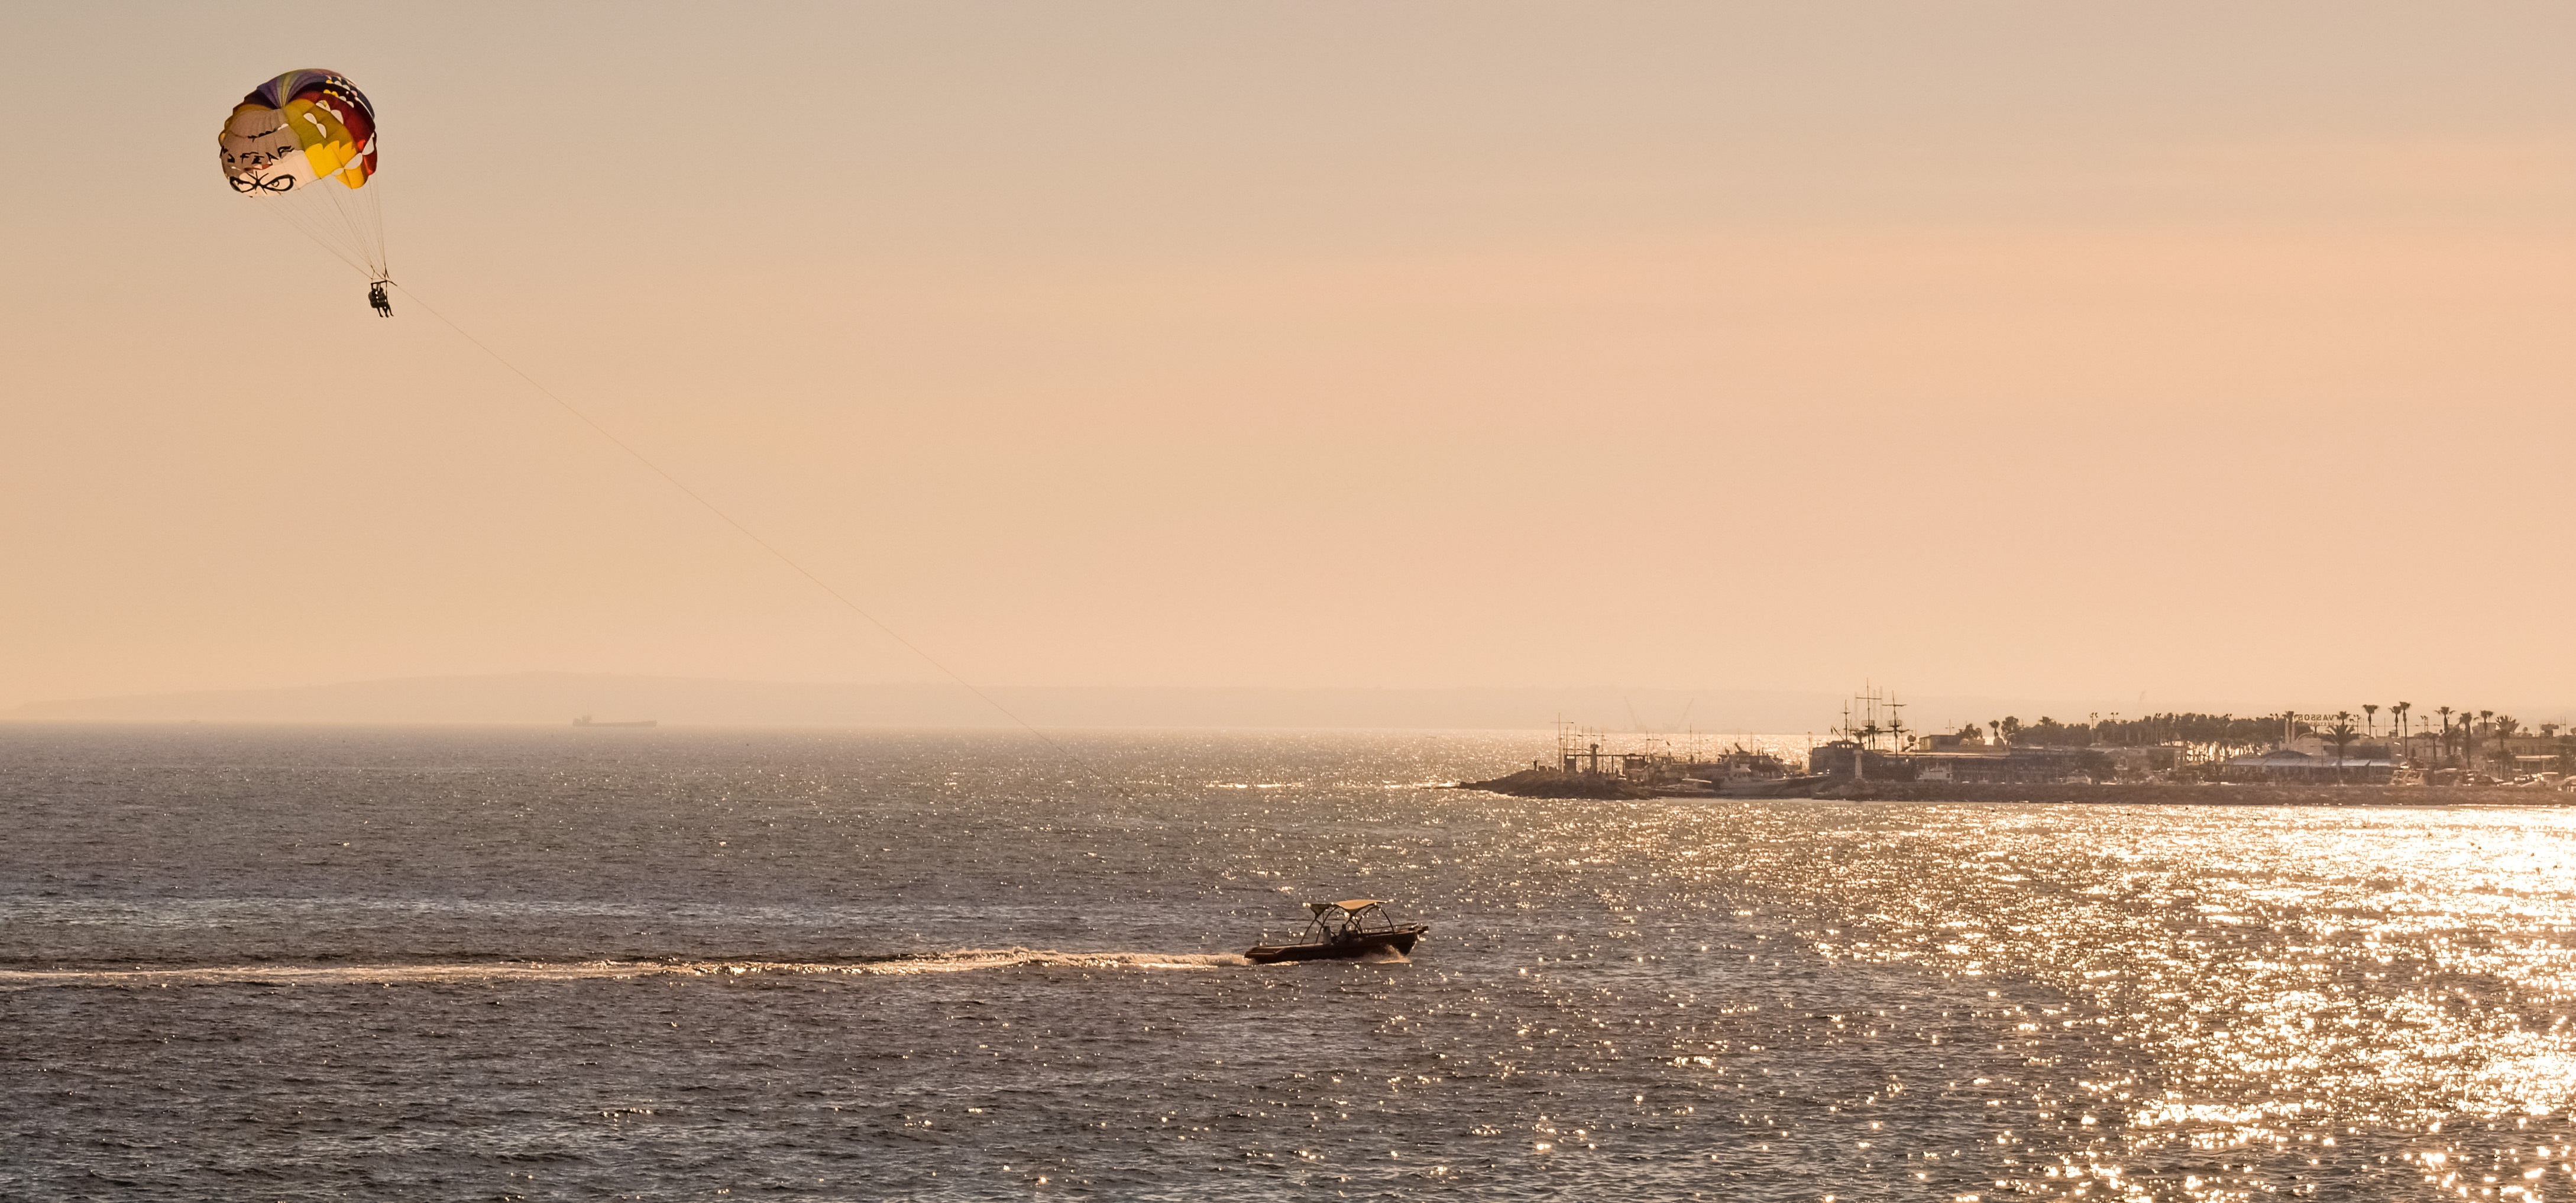
beach, sea, coast, sand, ocean, horizon, sunrise, sunset, sunlight, morning, shore, wave, balloon, vehicle, scenery, bay, parachute, afternoon, cyprus, ayia napa